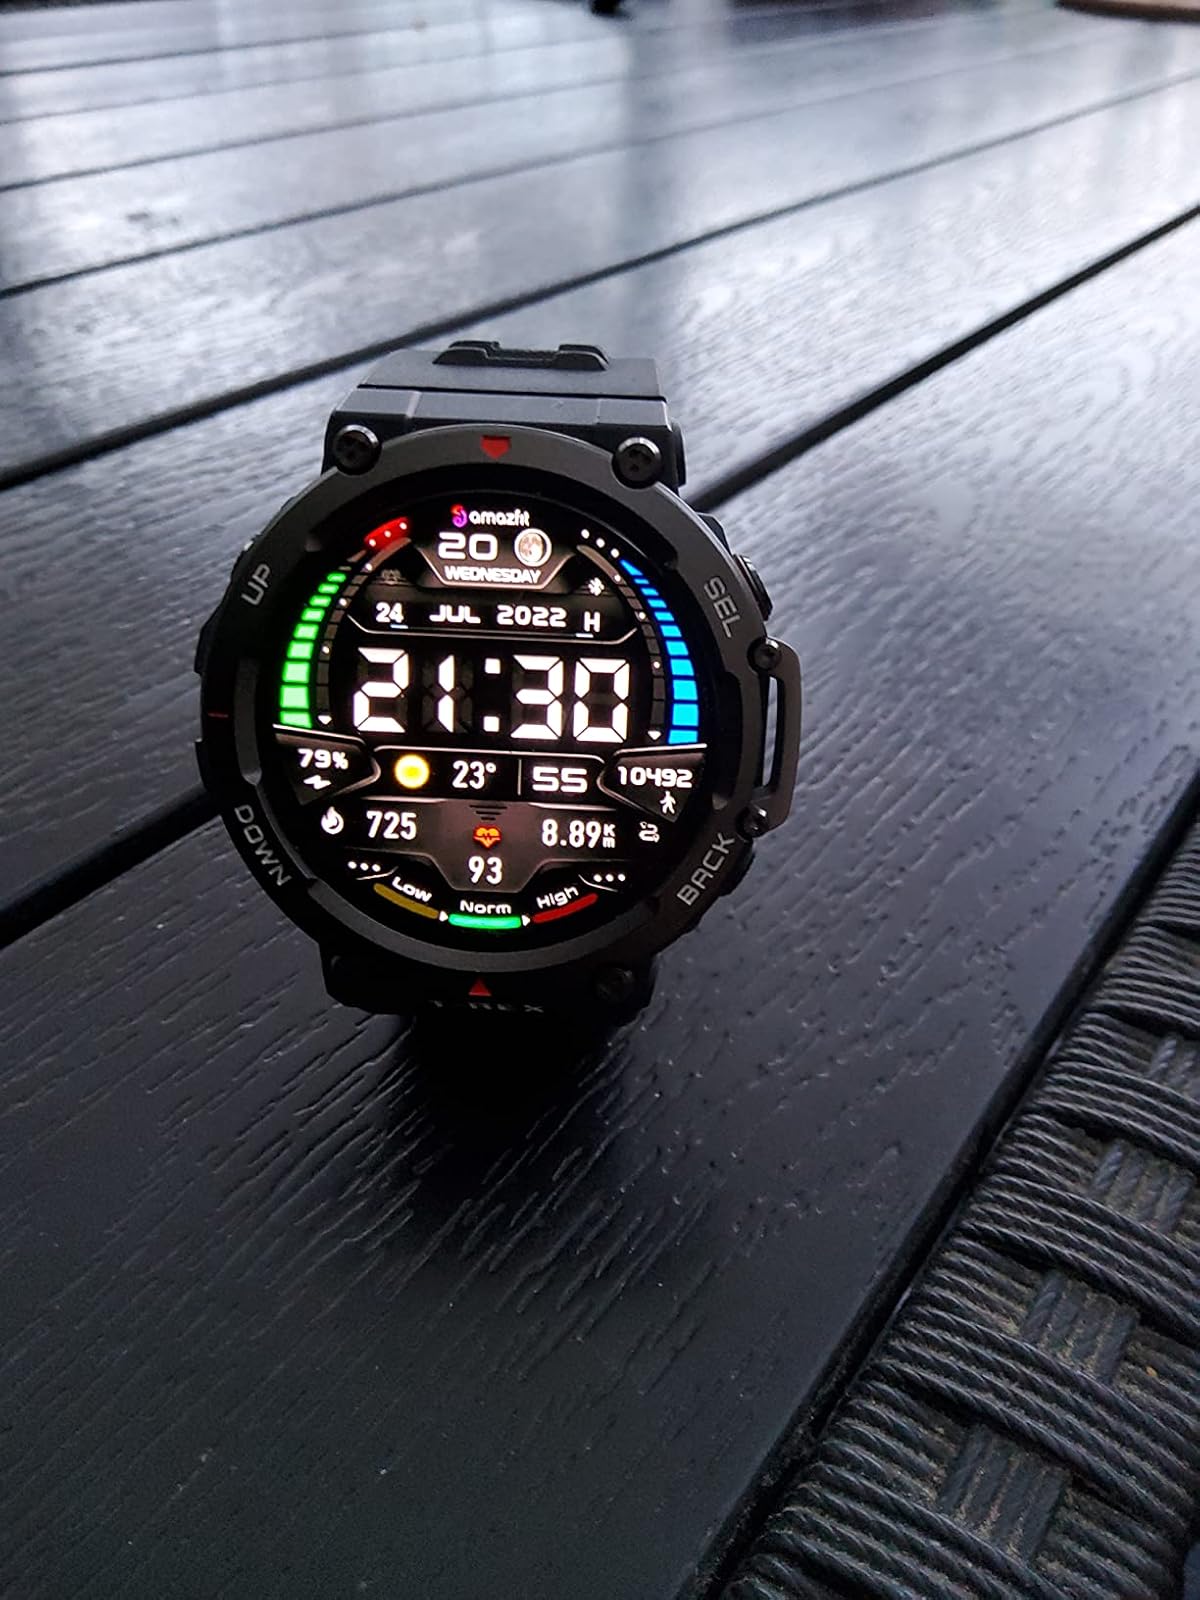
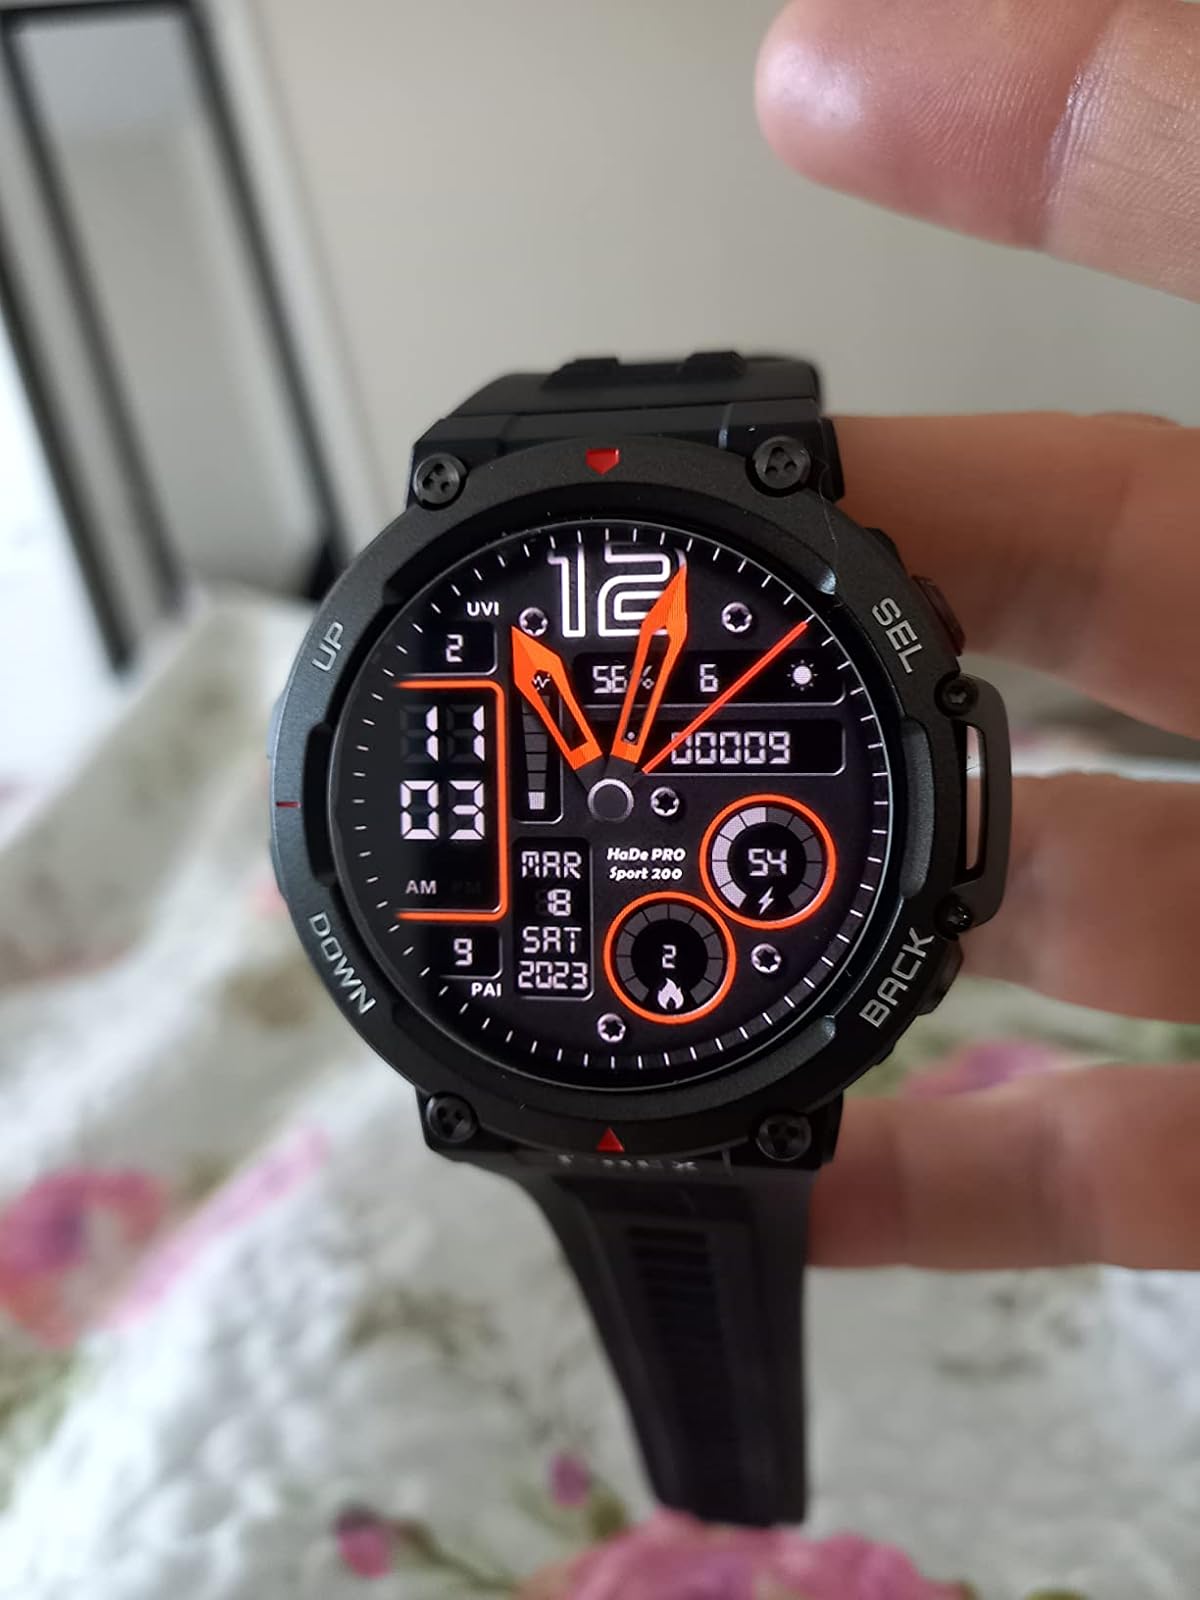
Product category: smartwatch
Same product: yes